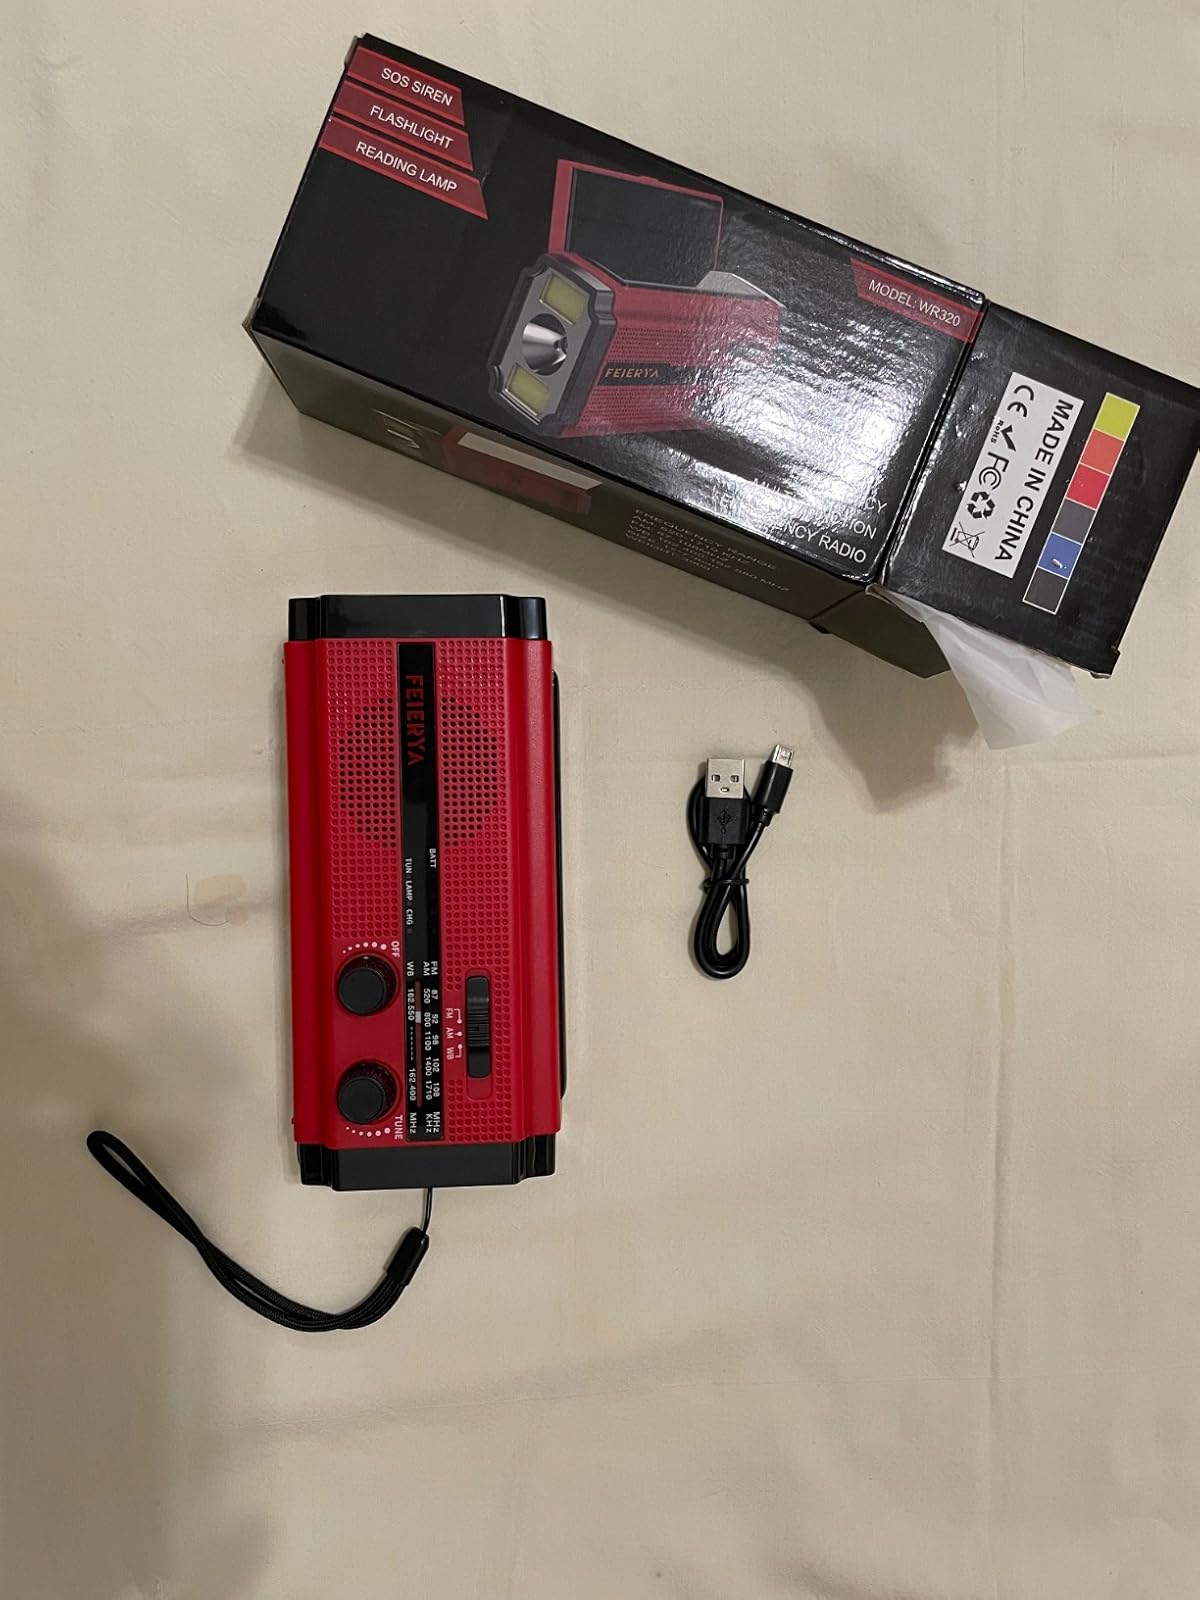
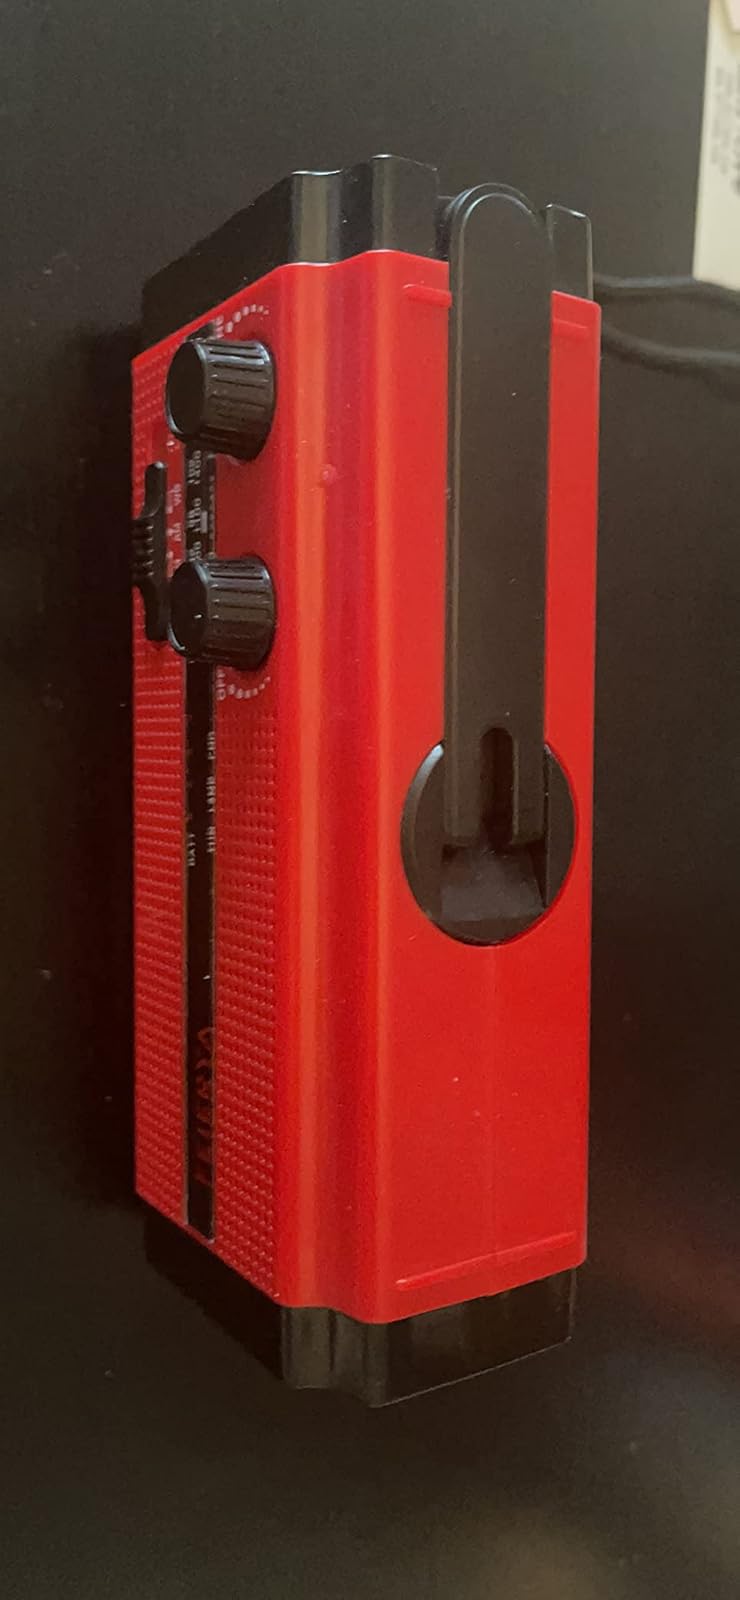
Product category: radio
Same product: yes